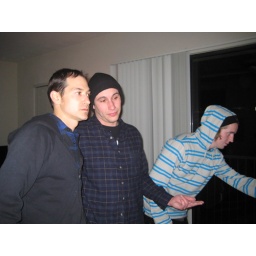
Jerry took us over to his girls house and whipped us all in Wii bowling .